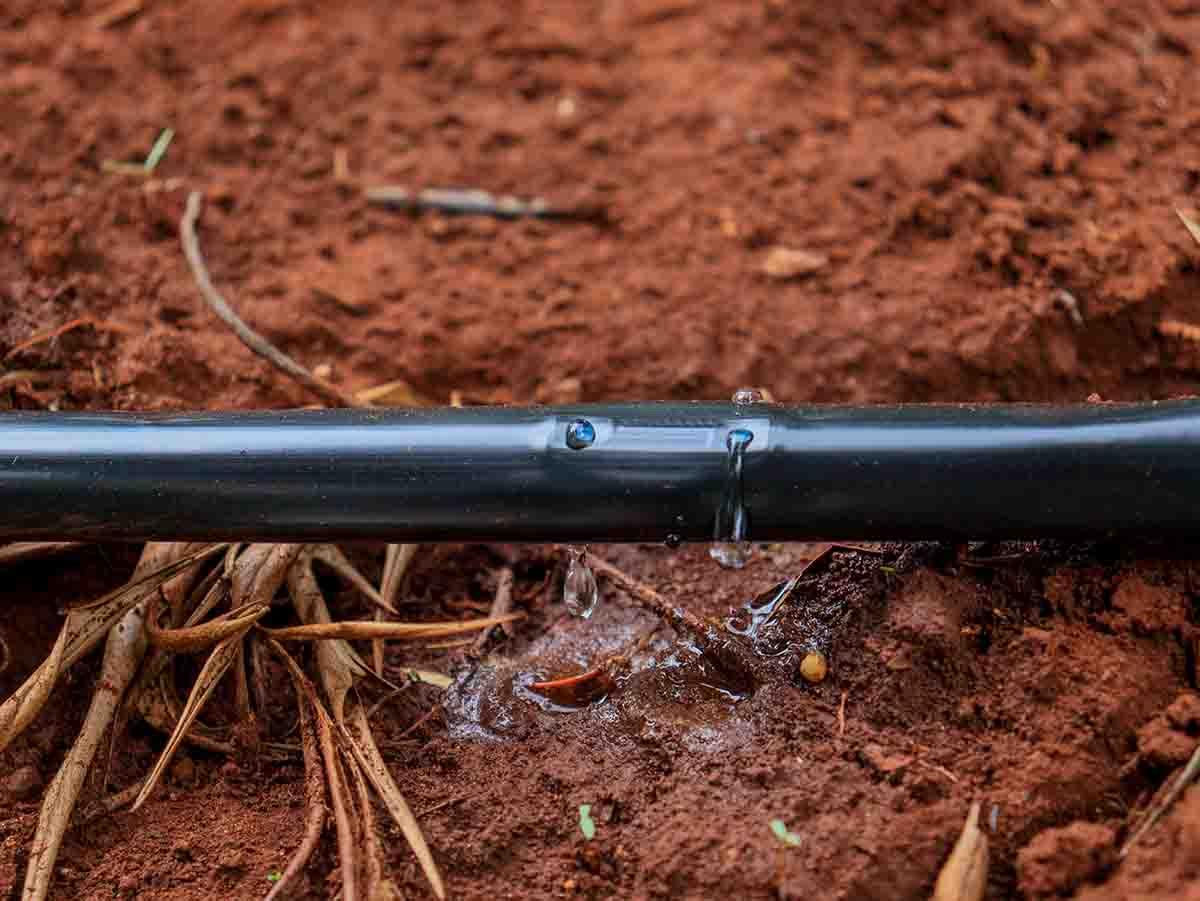
Bomba jeusi la umwagiliaji linaonekana likivuja maji kutoka kwenye matundu kadhaa madogo ikionyesha mfumo wa umwagiliaji wa matone. Bomba limelala kwenye udongo wenye rangi ya kahawia nyekundu. Kuna mabaki ya mimea iliyokauka karibu na bomba. Matone ya maji yanaonekana wazi yakidondoka kutoka kwenye bomba na kulowanisha udongo chini yake.